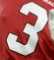
Number: 3